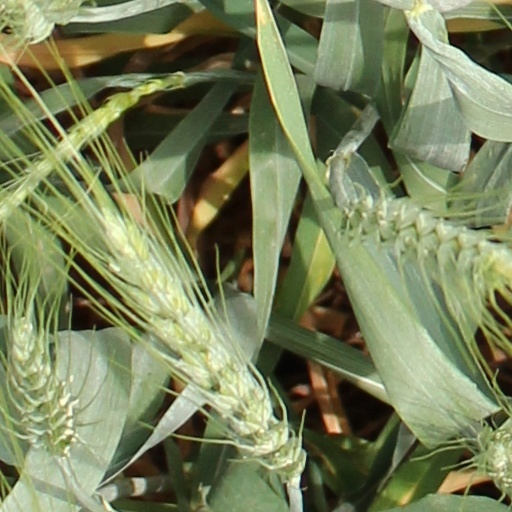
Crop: wheat